Sanya Malhotra

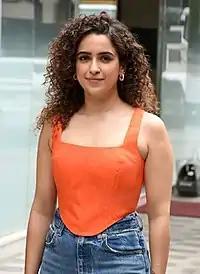
Malhotra in 2022

Malhotra's first two films of 2021 were released on Netflix. In the black comedy "Pagglait", she starred as a young widow who discovers her late-husband's infidelity. Critic Anna M. M. Vetticad found her to be aptly cast in a subtle part. She received a Best Actress nomination at the Filmfare OTT Awards. Malhotra then starred alongside Abhimanyu Dassani as newlyweds in the romantic comedy "Meenakshi Sundareshwar". The film received criticism for its stereotypical representation of Tamil people. In 2022, she starred in the ZEE5 film "Love Hostel", a thriller about honour killing, opposite Vikrant Massey. Sukanya Verma of Rediff.com wrote that both Massey and Malhotra "effortlessly convey the flavour of the world they inhabit". Malhotra had a small role opposite Rajkummar Rao in the thriller "", a remake of the Telugu film of the . Reviewers for "The Times of India" and News 18 bemoaned her lack of screen time.